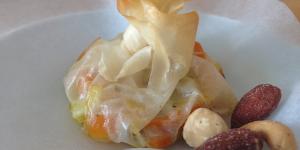
saquitos de verduras